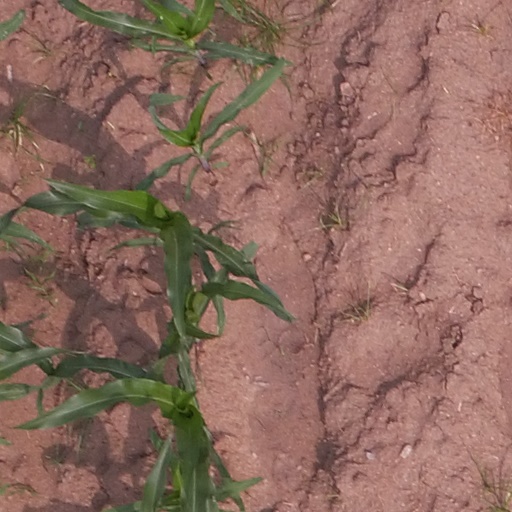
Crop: maize; corn